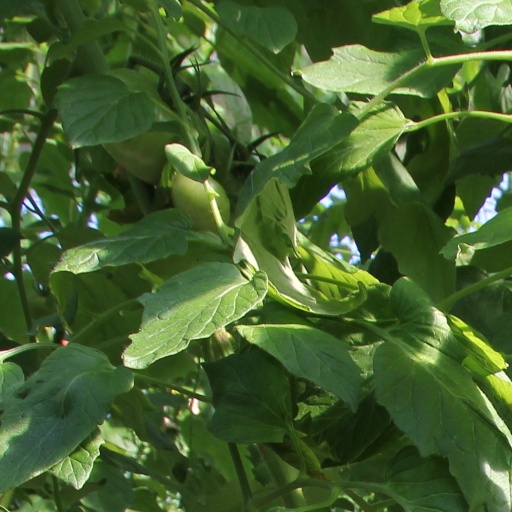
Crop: tomato